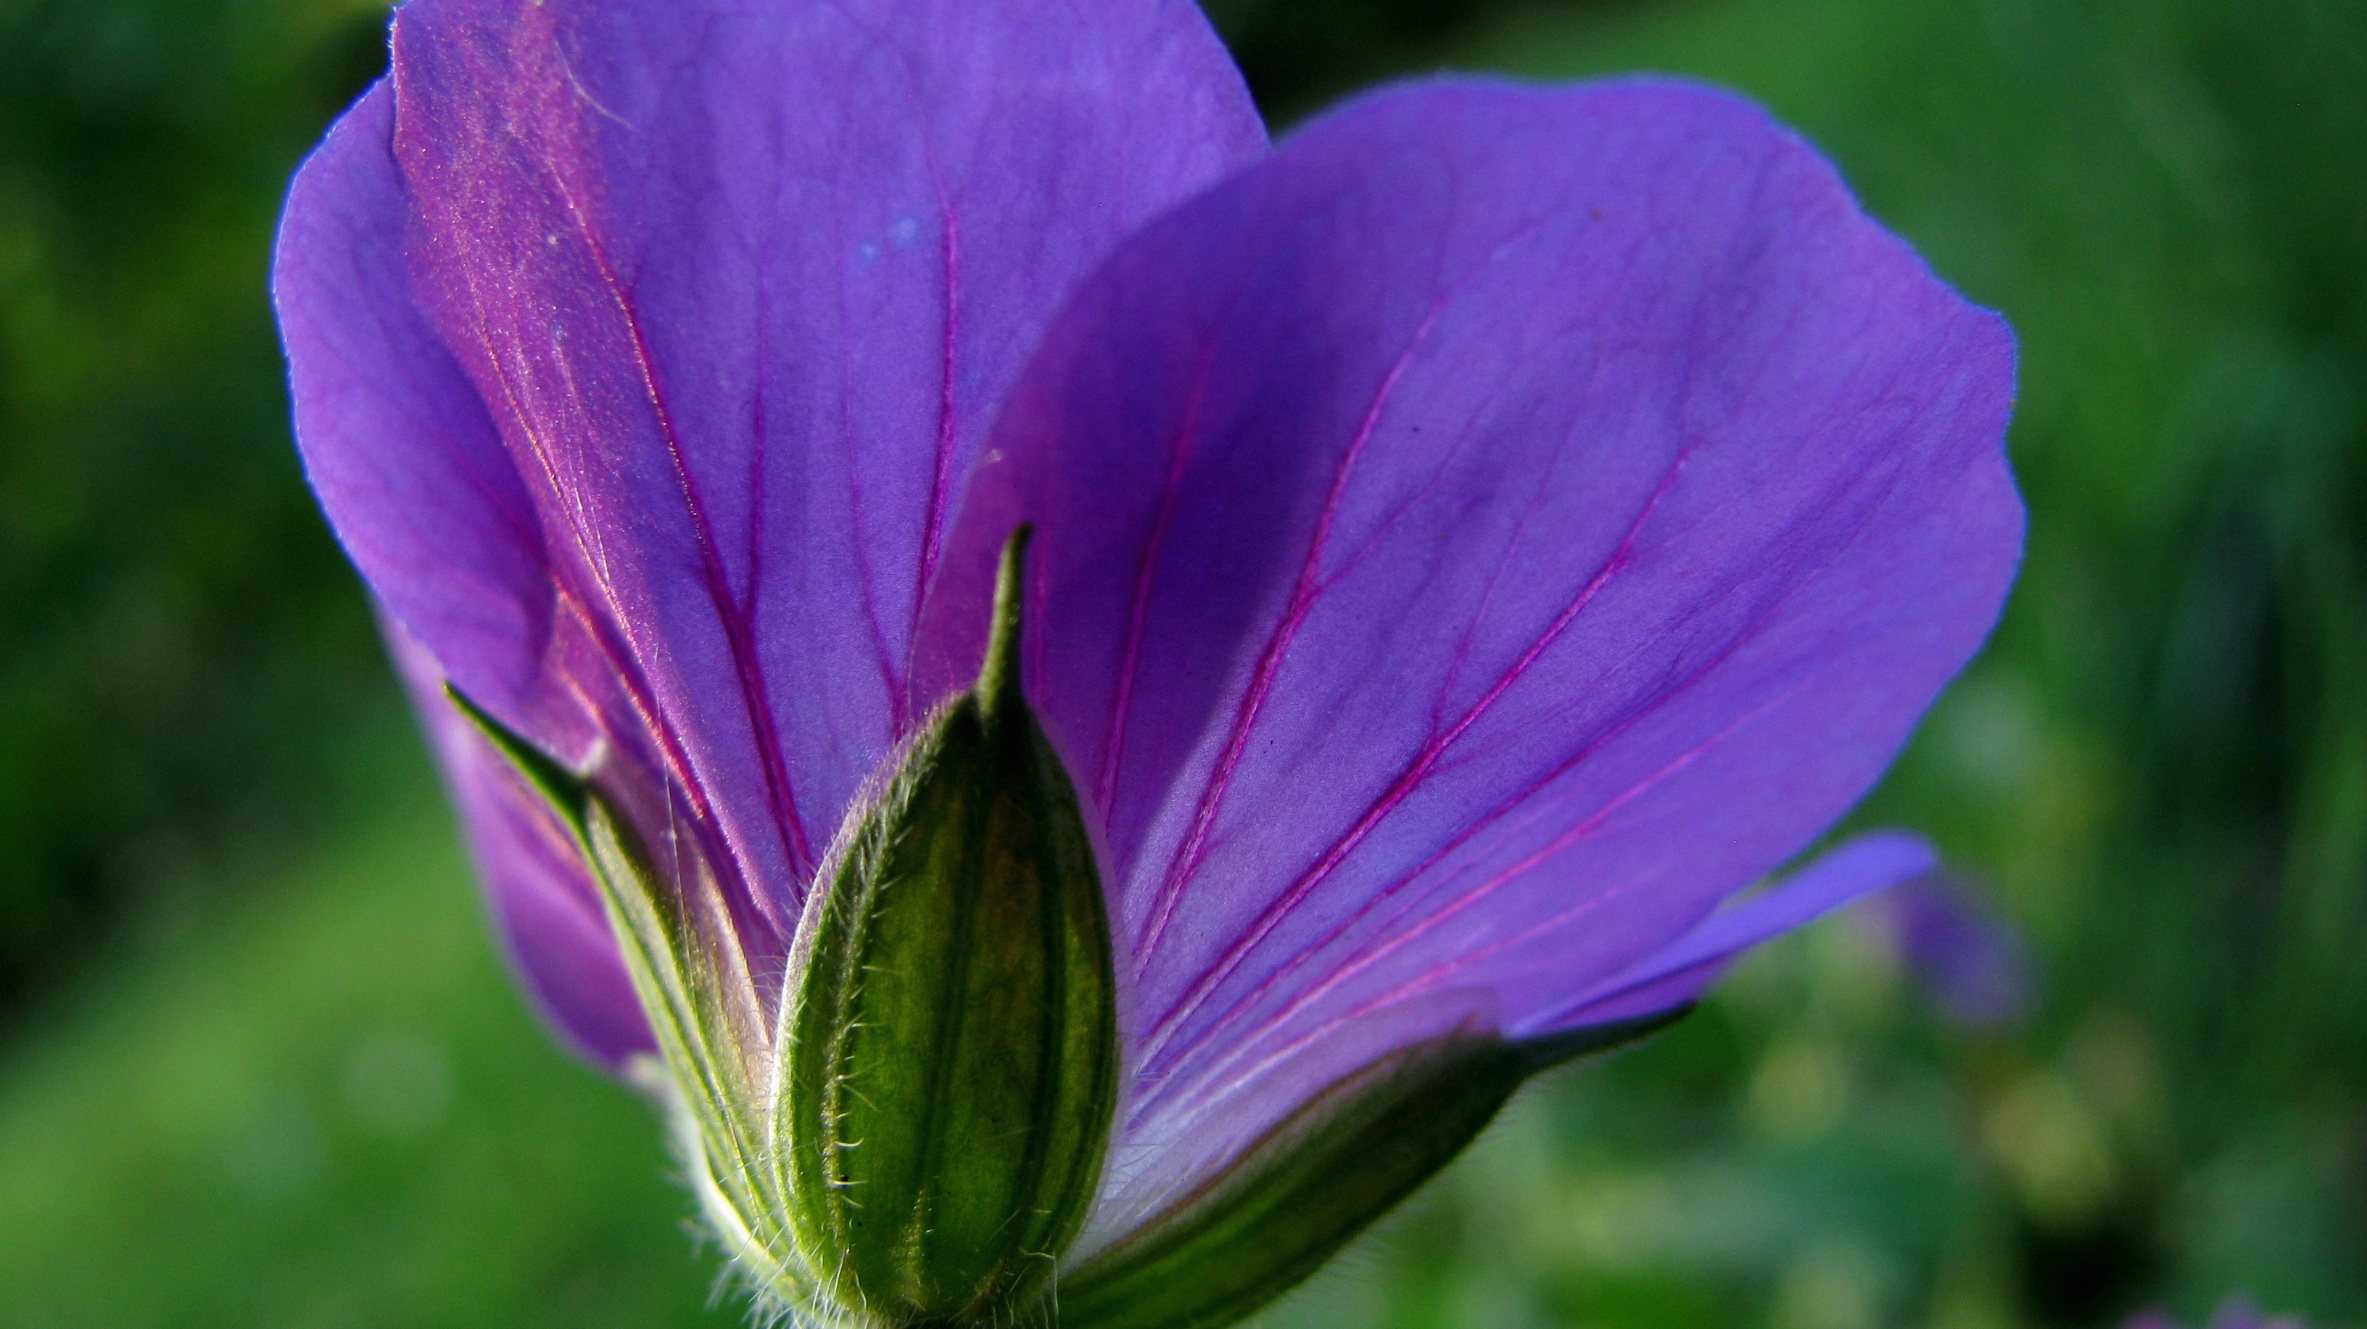
blossom, plant, flower, petal, botany, flora, wildflower, close up, eye, crocus, macro photography, flowering plant, plant stem, land plant, violet family